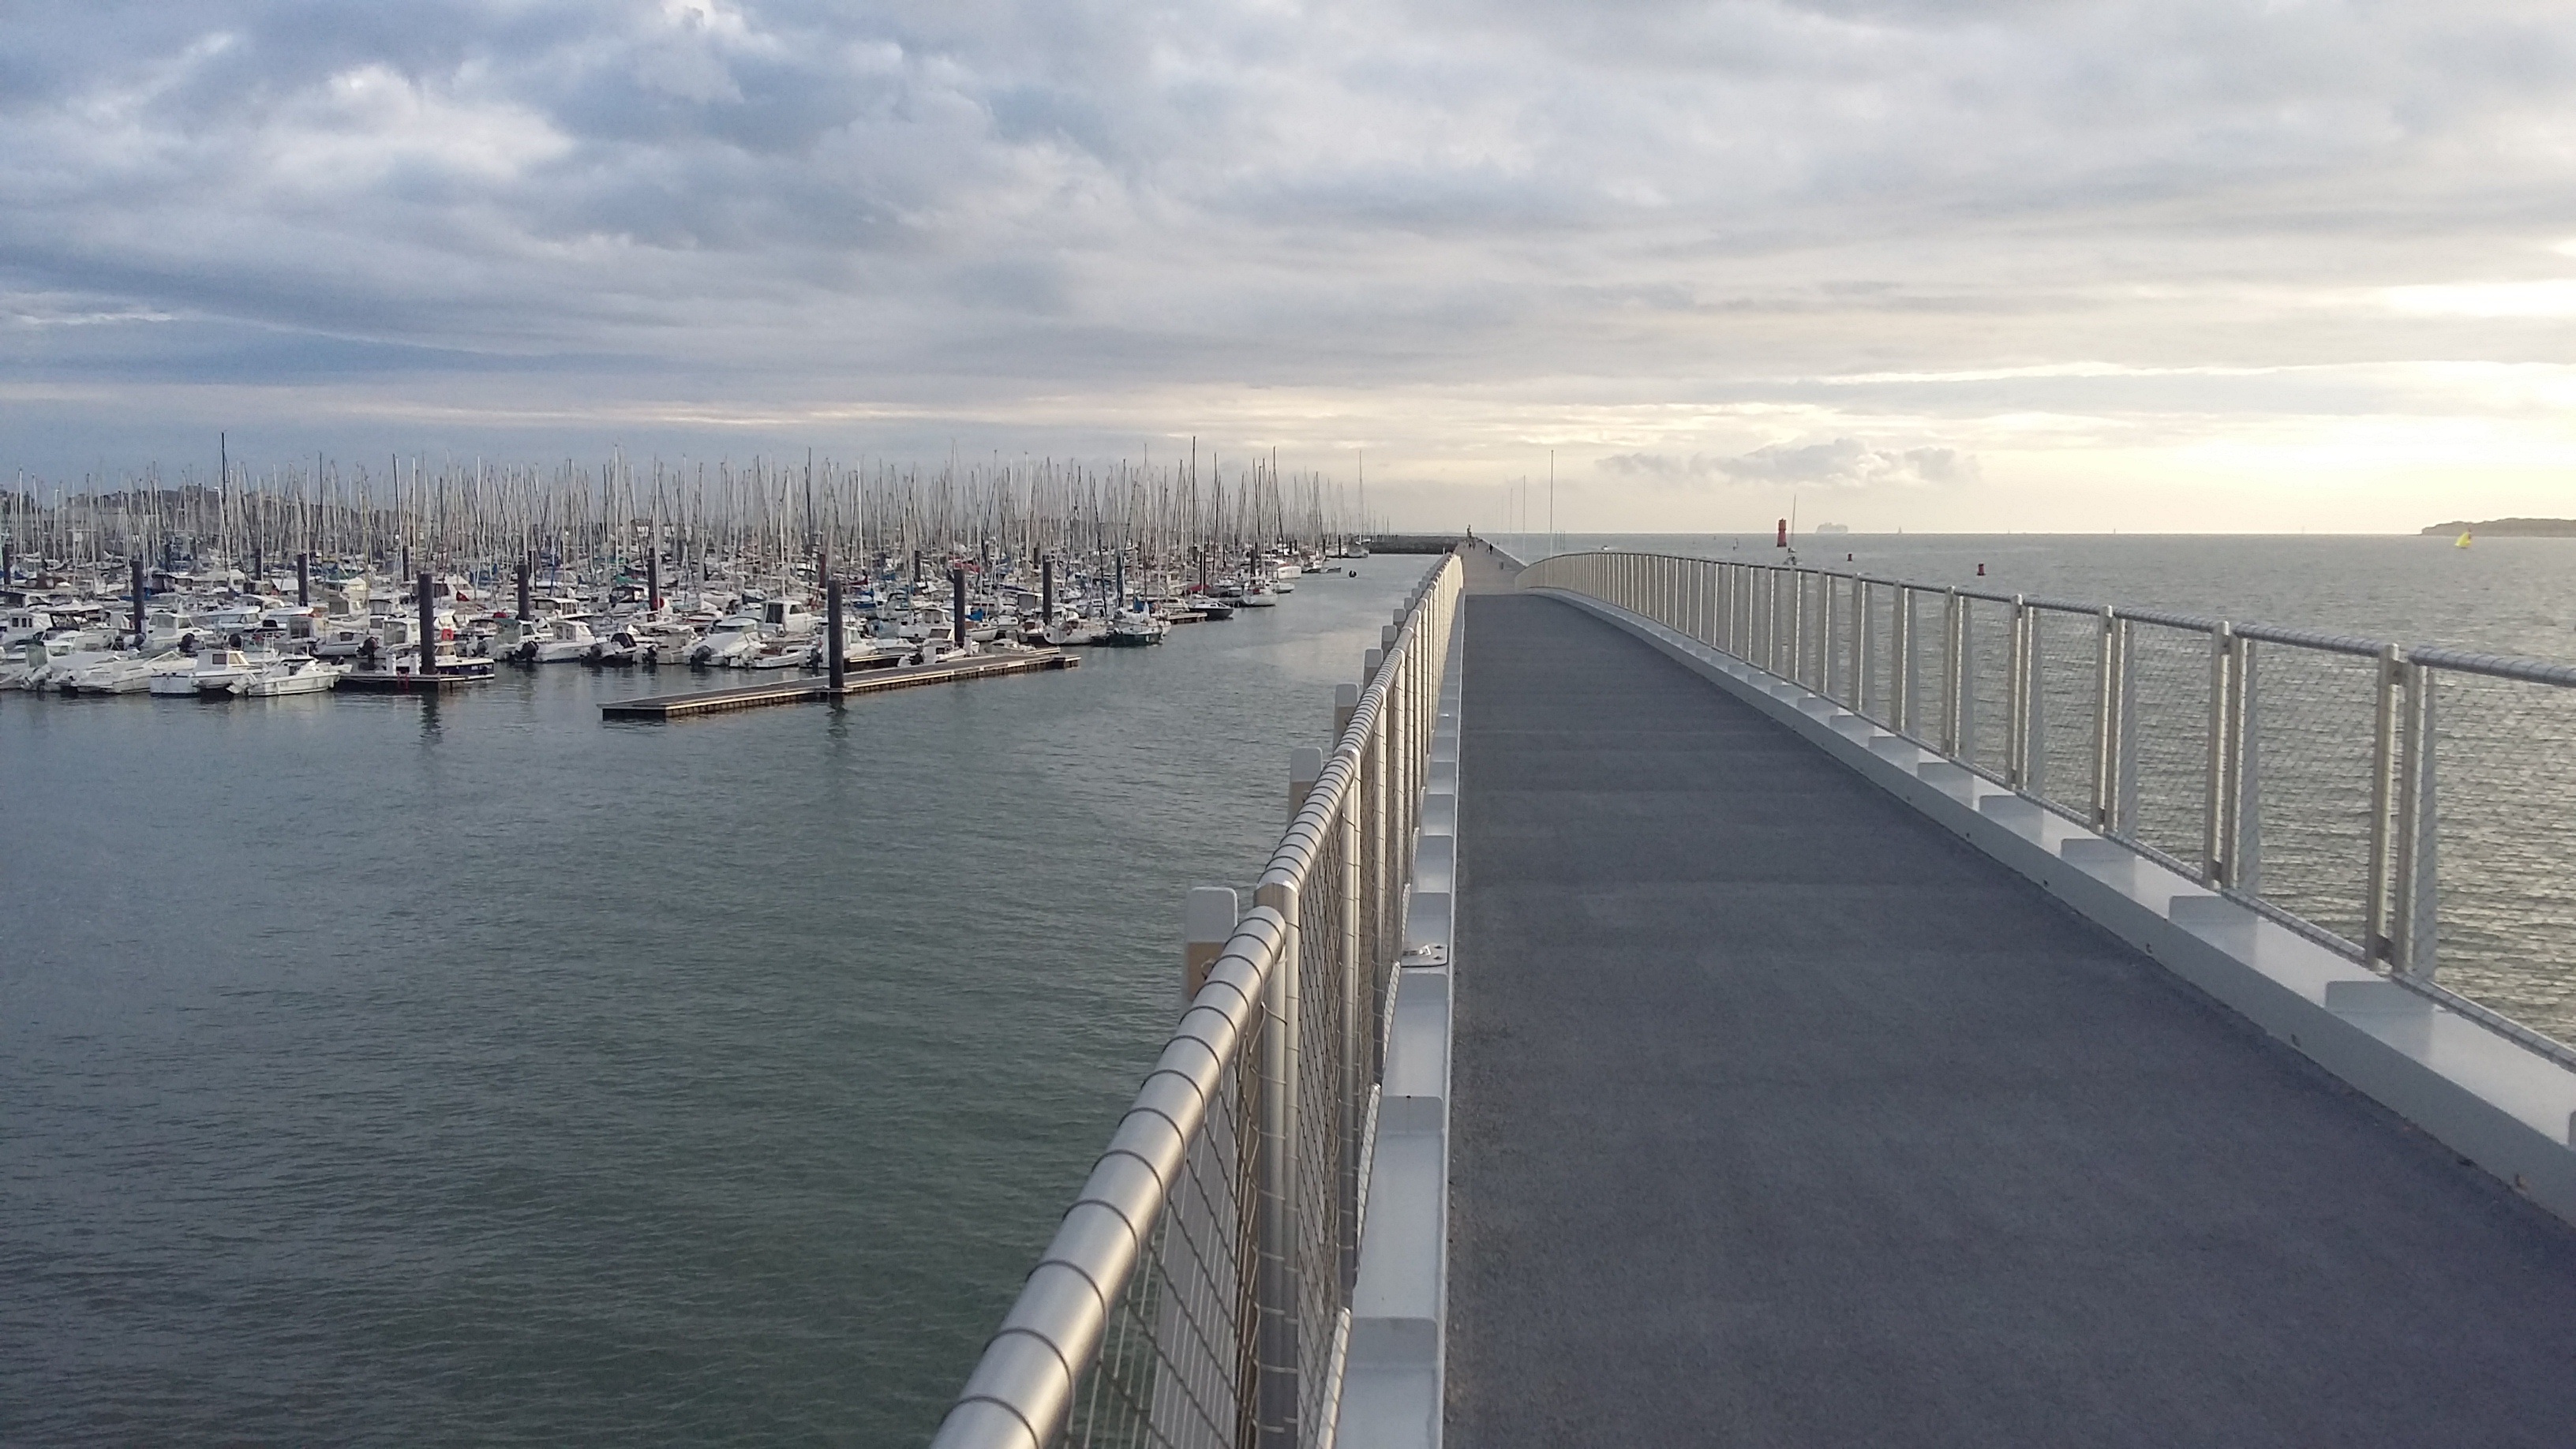
sea, coast, water, ocean, dock, bridge, city, pier, walkway, france, vehicle, bay, marina, reservoir, waterway, holidays, boats, channel, breakwater, la rochelle, nonbuilding structure